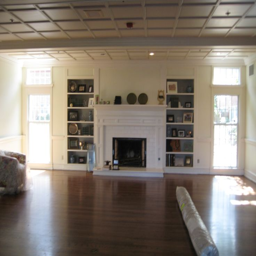
the fireplace is so pretty and updated with painted brick !